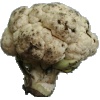
Label: Cauliflower 1